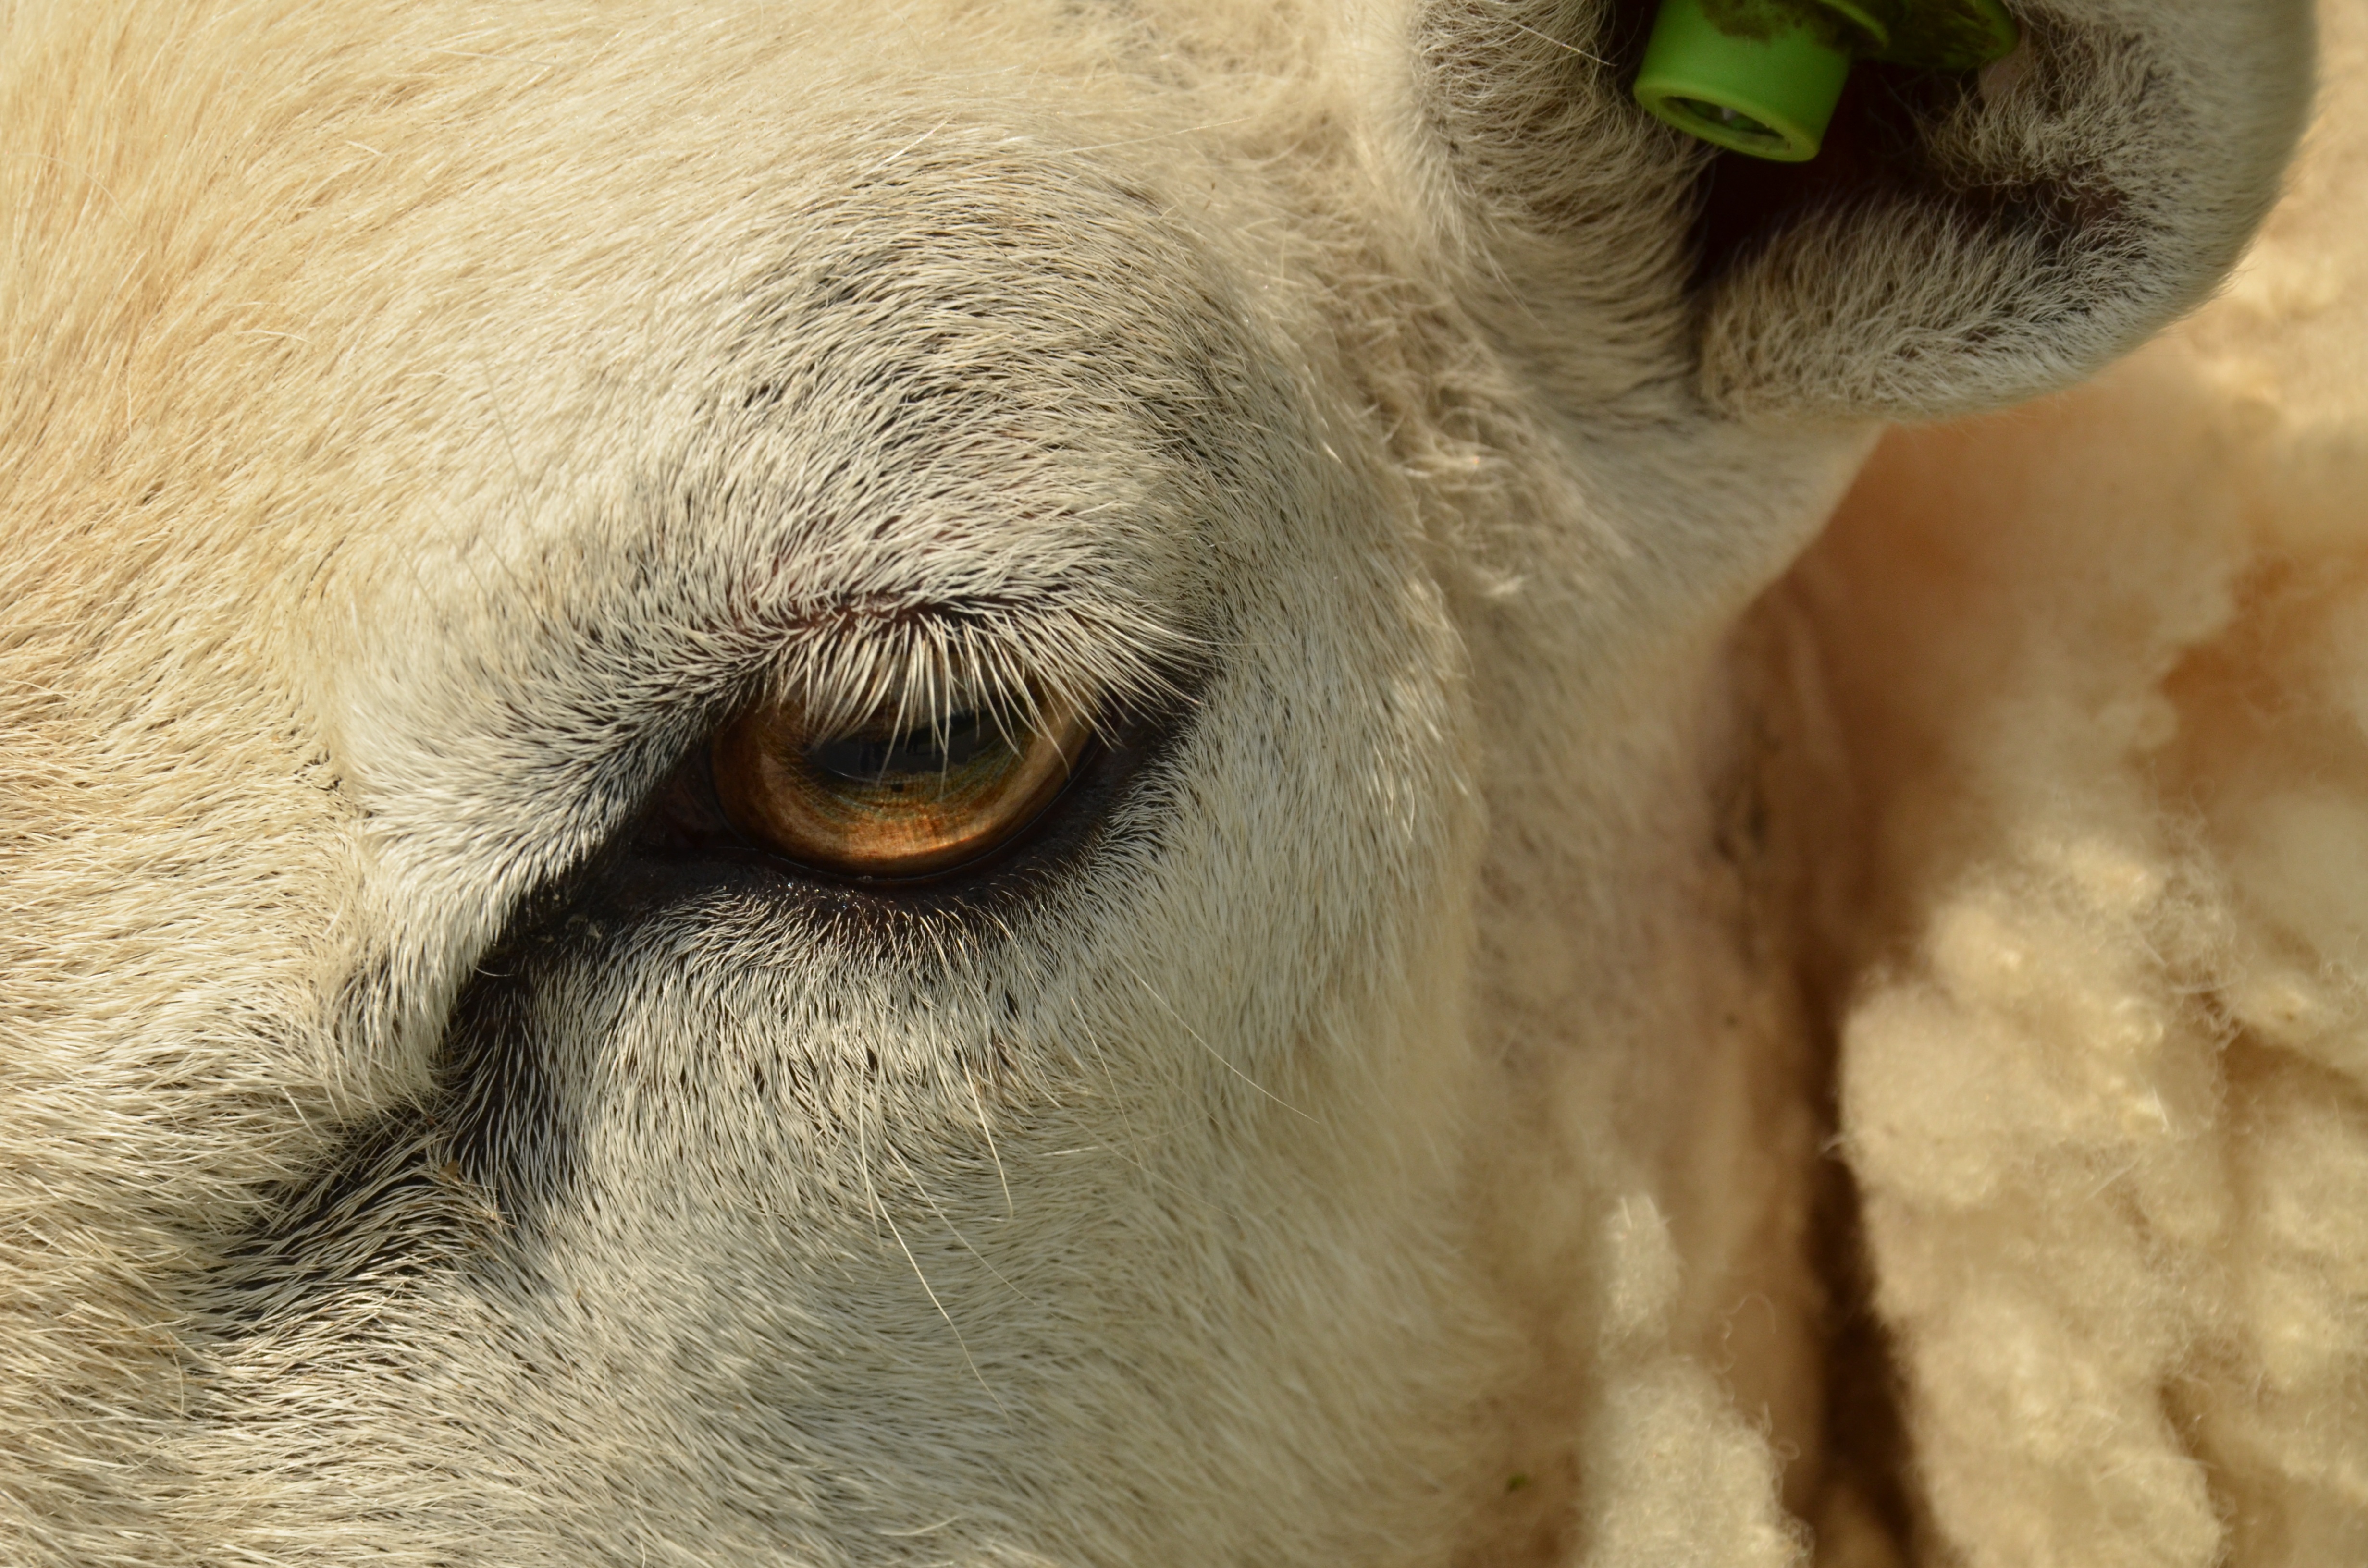
white, animal, wildlife, sheep, mammal, mane, fauna, eyelash, close up, human body, nose, snout, eye, head, vertebrate, organ